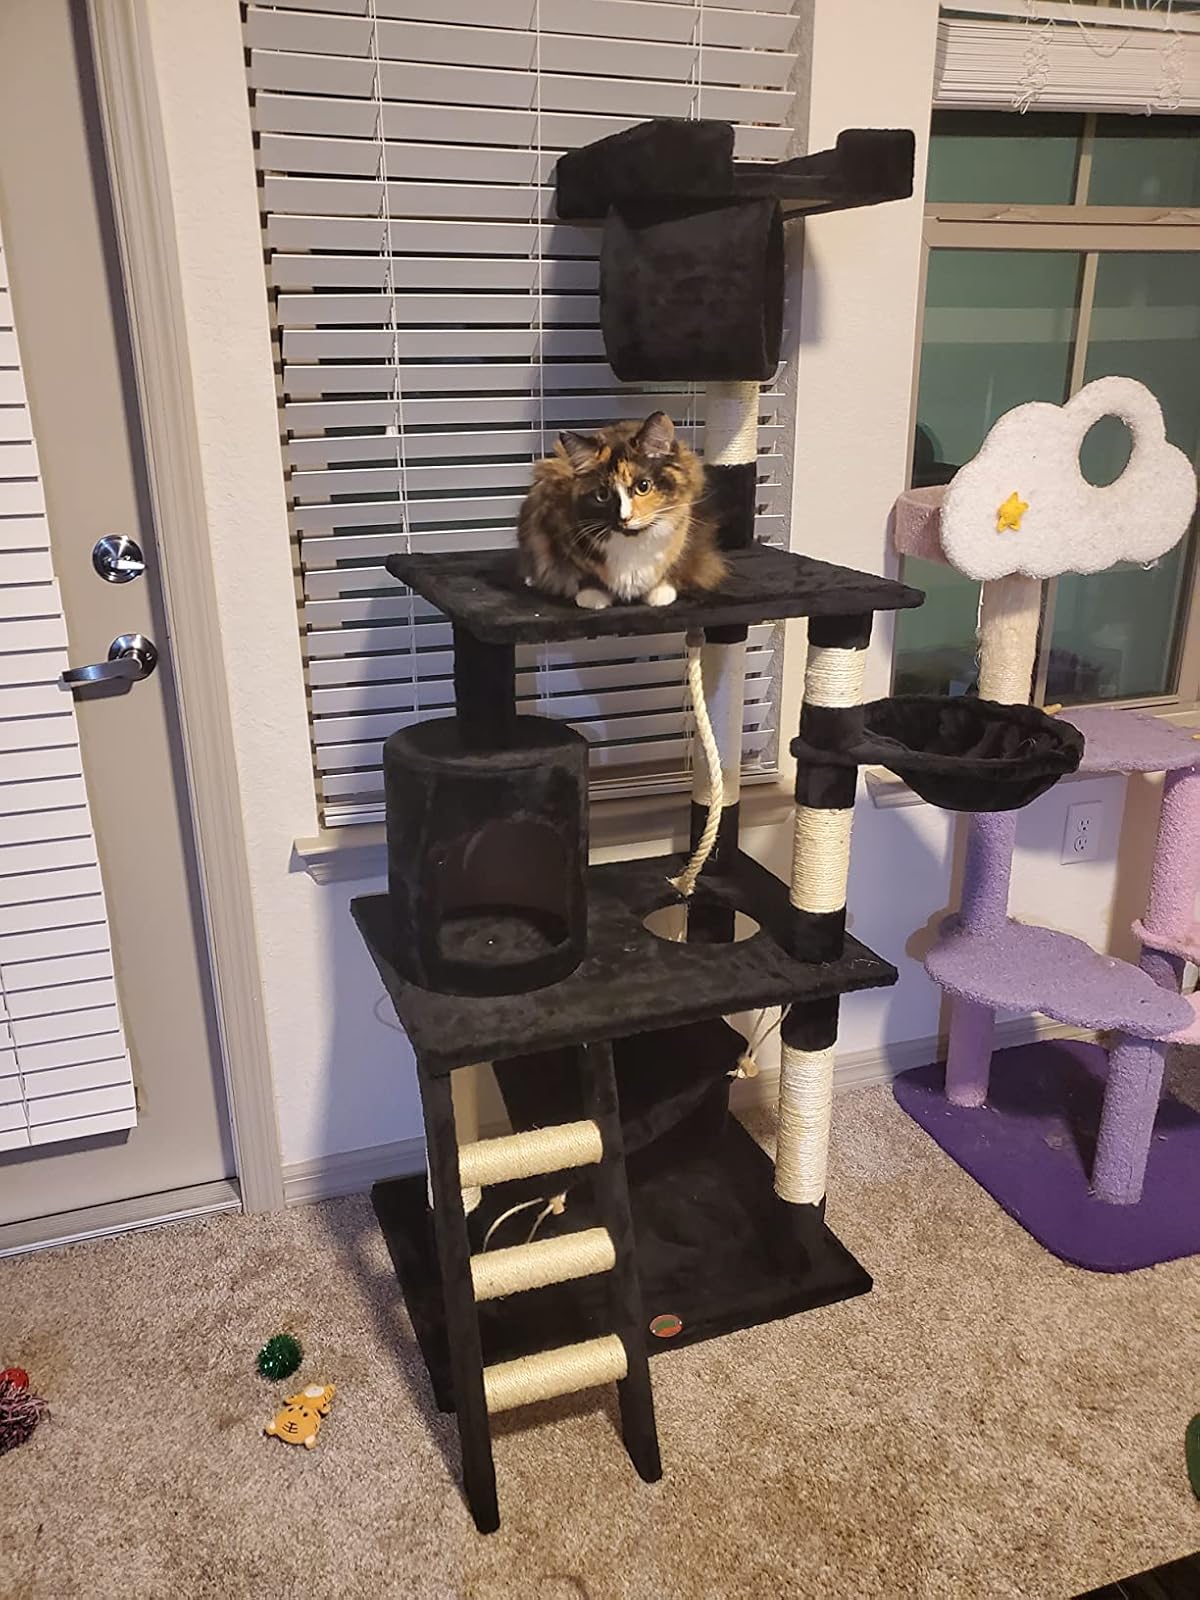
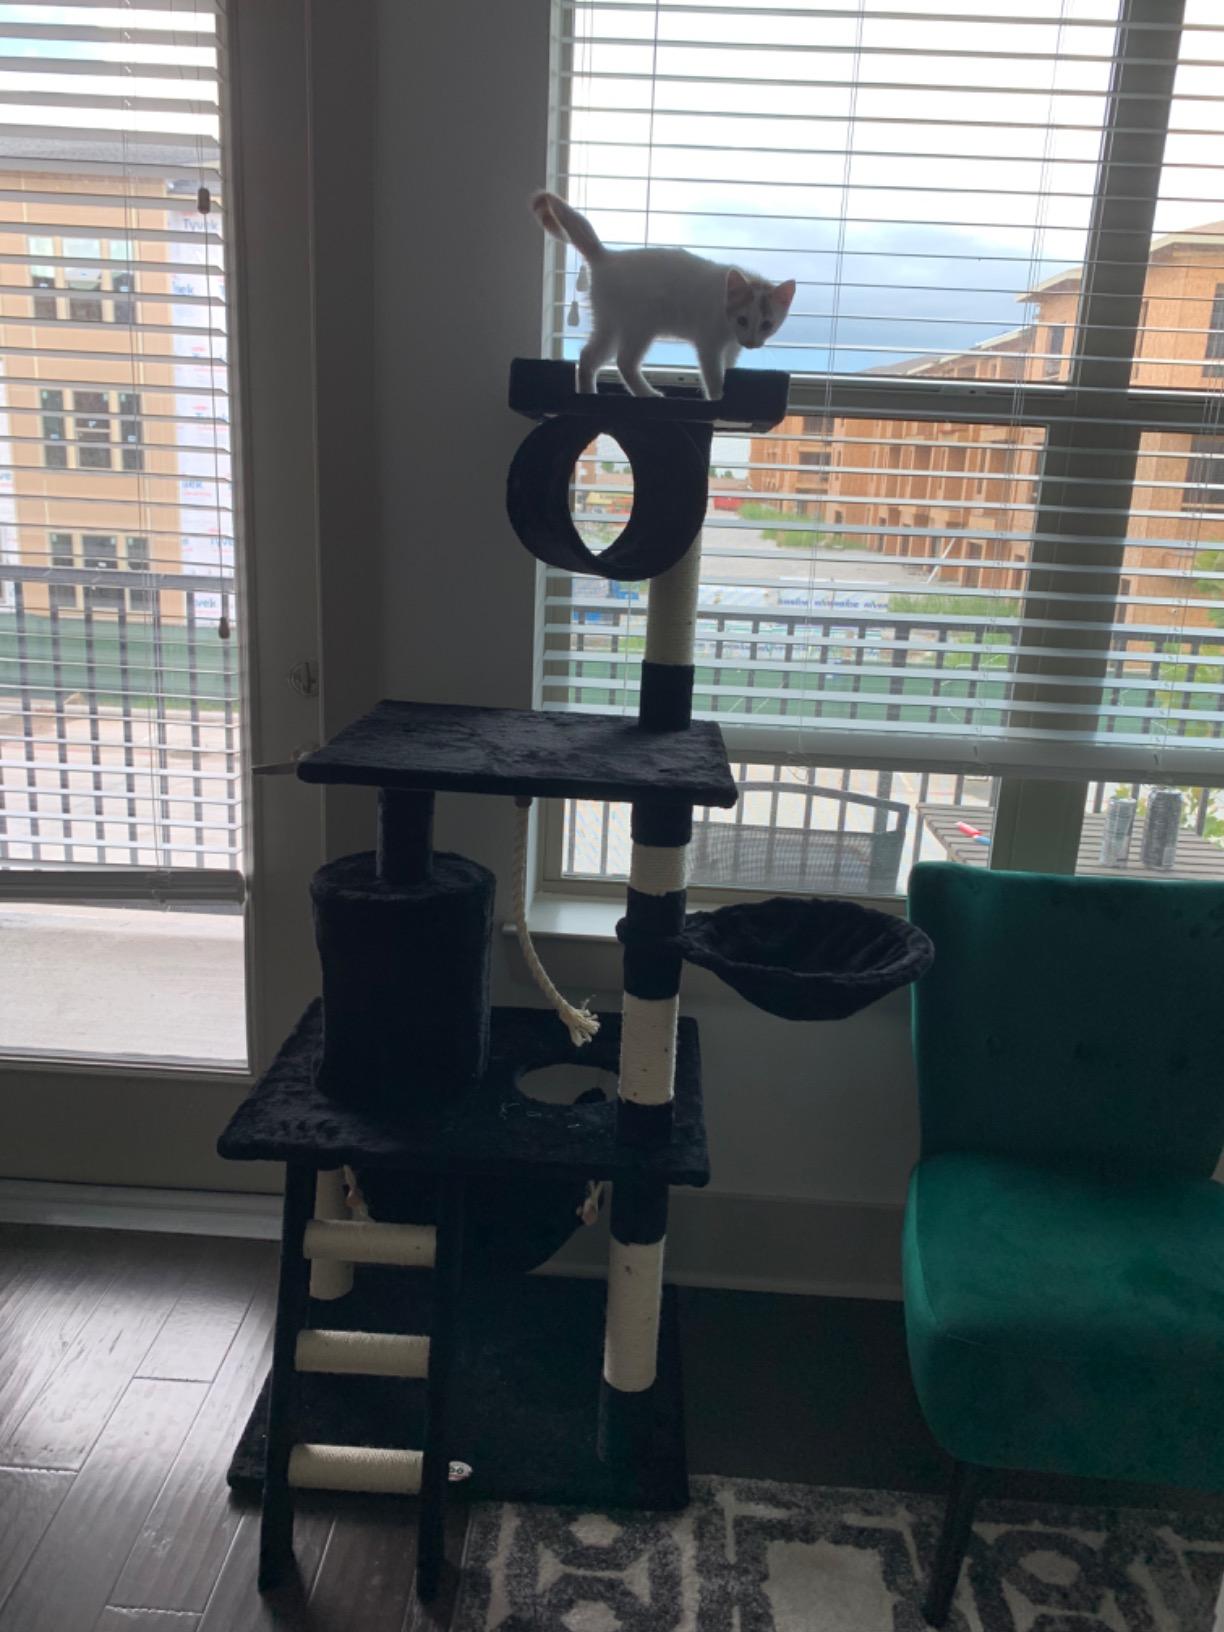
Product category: items_cat tree
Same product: yes